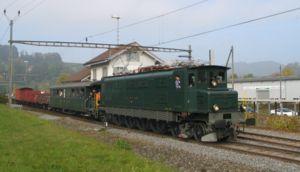
Matériel moteur des CFF : locomotives, locotracteurs et automotrices en service aux Chemins de fer fédéraux suisses.
Les Ae 4/7 sont des locomotives électriques des Chemins de fer fédéraux suisses, mises en service à partir de 1927; elles ont pendant longtemps été les principales motrices sur les grandes lignes du réseau suisse. Elles ne roulent maintenant que pour des trains historiques et d'amateurs ou pour des événements.